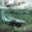
Label: otter